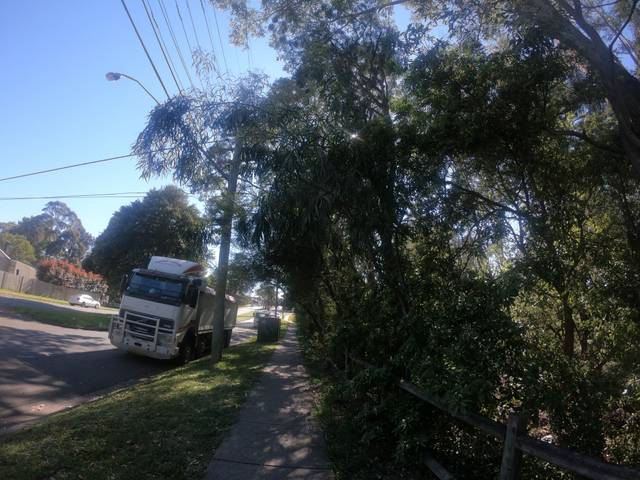
Region: Australia
Coordinates: -33.814, 151.112